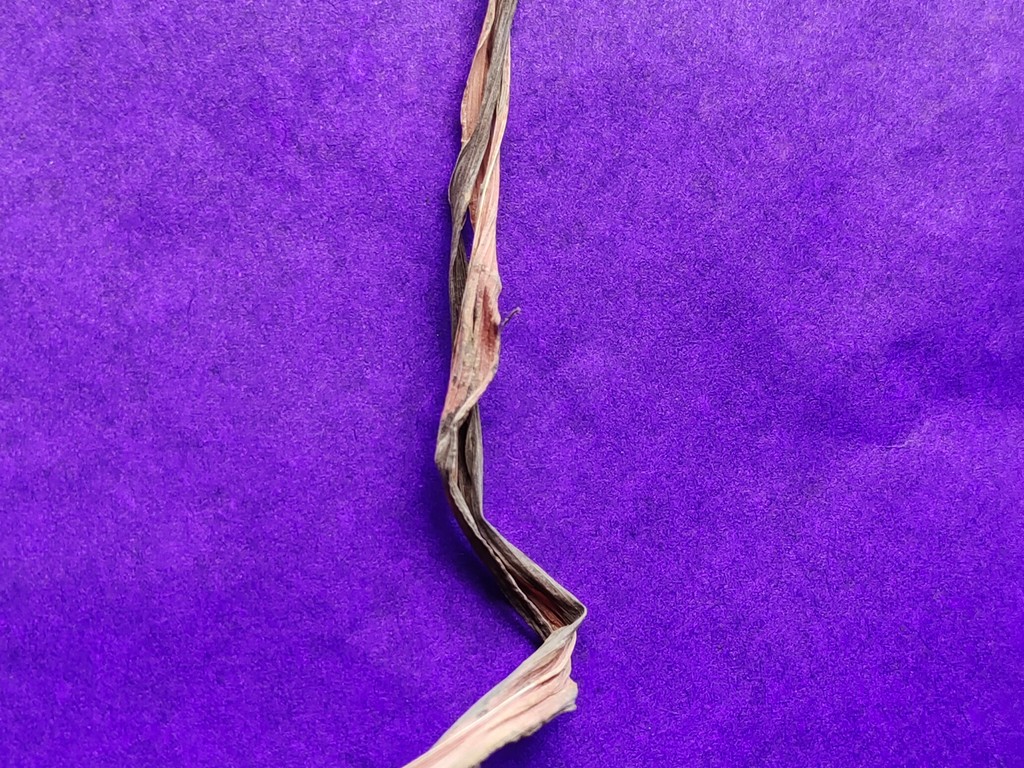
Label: Dried